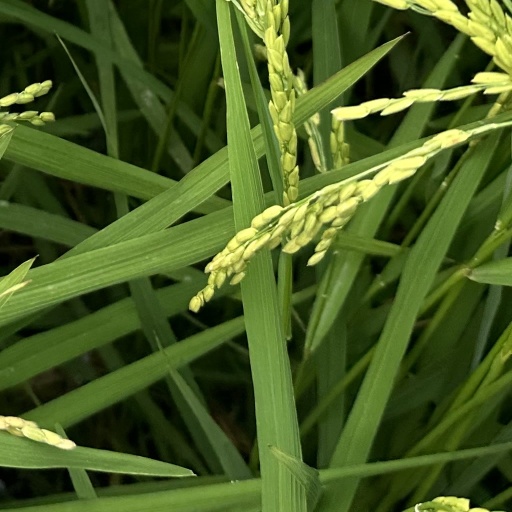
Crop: rice